Battle of Karlóca

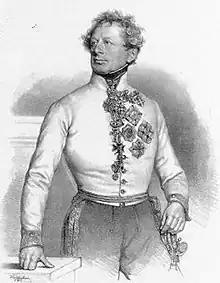
Hrabovszky János

The raiding troops of the camps threatened mainly Becskerek (Sr. Zrenjanin), Újvidék, and the district of Becse (Sr. Bečej), and to counter this the royal commissioners ordered national guard troops to move to all these places until the arrival of the regular army. But they were doomed to inaction for the most part, after the General Military governorates had strictly instructed them not to cross the picket line set up between the counties and the military border regions outskirts under any circumstances, as Lieutenant-General Baron Piret stated in his letter to the Hungarian government of 6 June, to avoid any violent action which could cause "unforeseeable confusion". As a result, the Serbs had the opportunity to prepare for the incoming attack, fortifying their camps and providing them with the necessary food and military supplies. On 8 June, the Hungarian government ordered Lieutenant-General János Hrabovszky, the commander-in-chief of the Slavonia and Syrmia regions, to put an end to the increasingly dangerous movement and to disperse if necessary the Main Odbor from Karlóca even by force of arms. On 10 June, however, the Main Odbor sent a delegation to Hrabovszky in Pétervárad, complaining that the Hungarian national guards were threatening to attack the Serbian villages of Bács and Bánság, and thus asked the Lieutenant-General to protect the Serbs on behalf of the Emperor, since, the delegation concluded, he was serving not only the Hungarian Ministry but also the Emperor. To this Hrabovszky replied, with military firmness and resolution, that he saw no place for the protection requested since it was the Serbs who were disturbing the peace, and as soon as they ceased to be restless and obeyed, peace would be restored everywhere. As to their patents, he does not know them; but he knows that Serbia and the political Serbian nationality do not exist on the map of Hungary, or even of the whole monarchy, and he believes that those who are zealous for the Serbian political nation would do well to go to Serbia, where that nationality rules. With these words, Hrabovszky added fuel to the fire, and the Serbs' attitude became even more threatening.